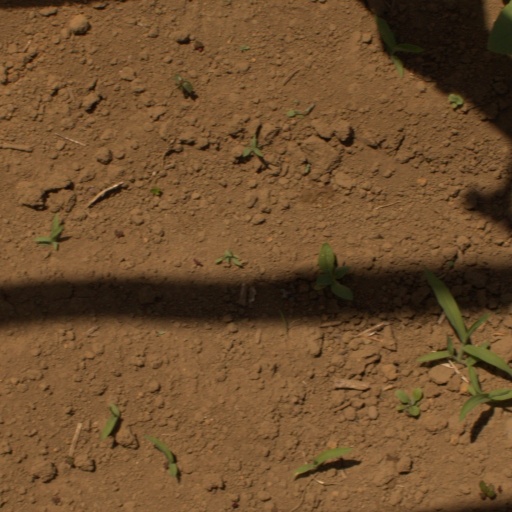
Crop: Jerusalem artichoke